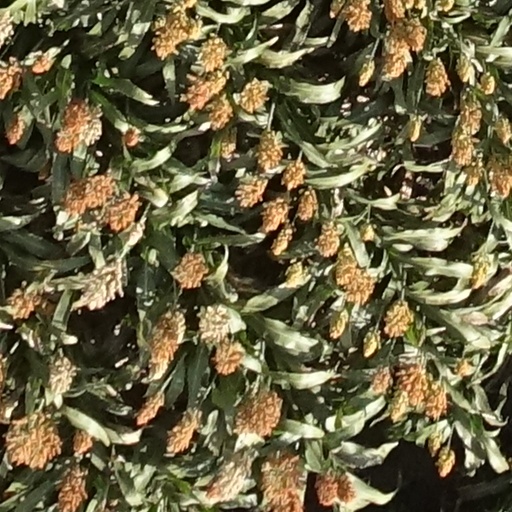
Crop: sorghum